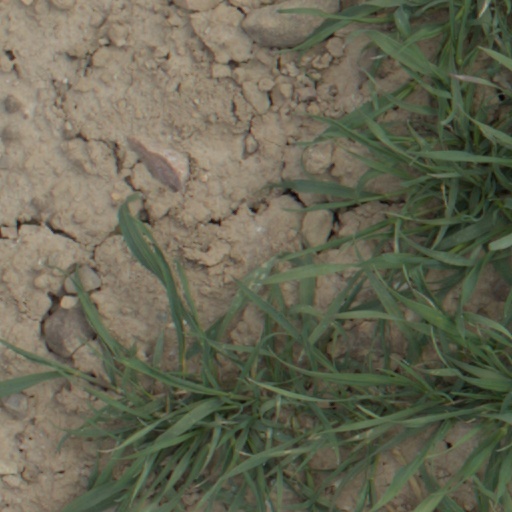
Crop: wheat